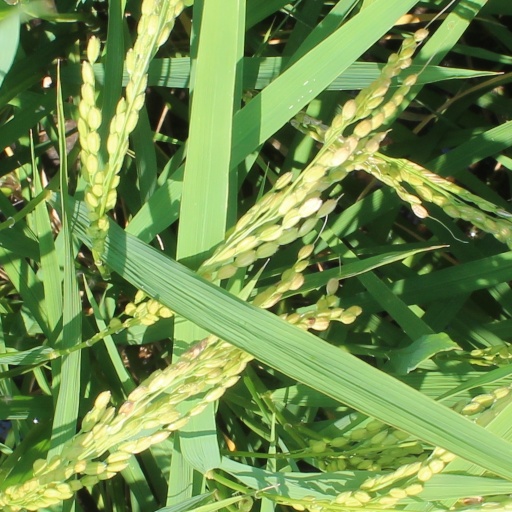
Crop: rice